Church of St. Francis, Warsaw

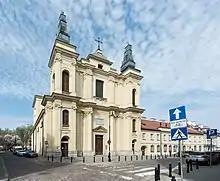
Facade of the Church of St. Francis in Warsaw

The Church of St. Francis is a church adjoining Franciscan convent in Warsaw's New Town.